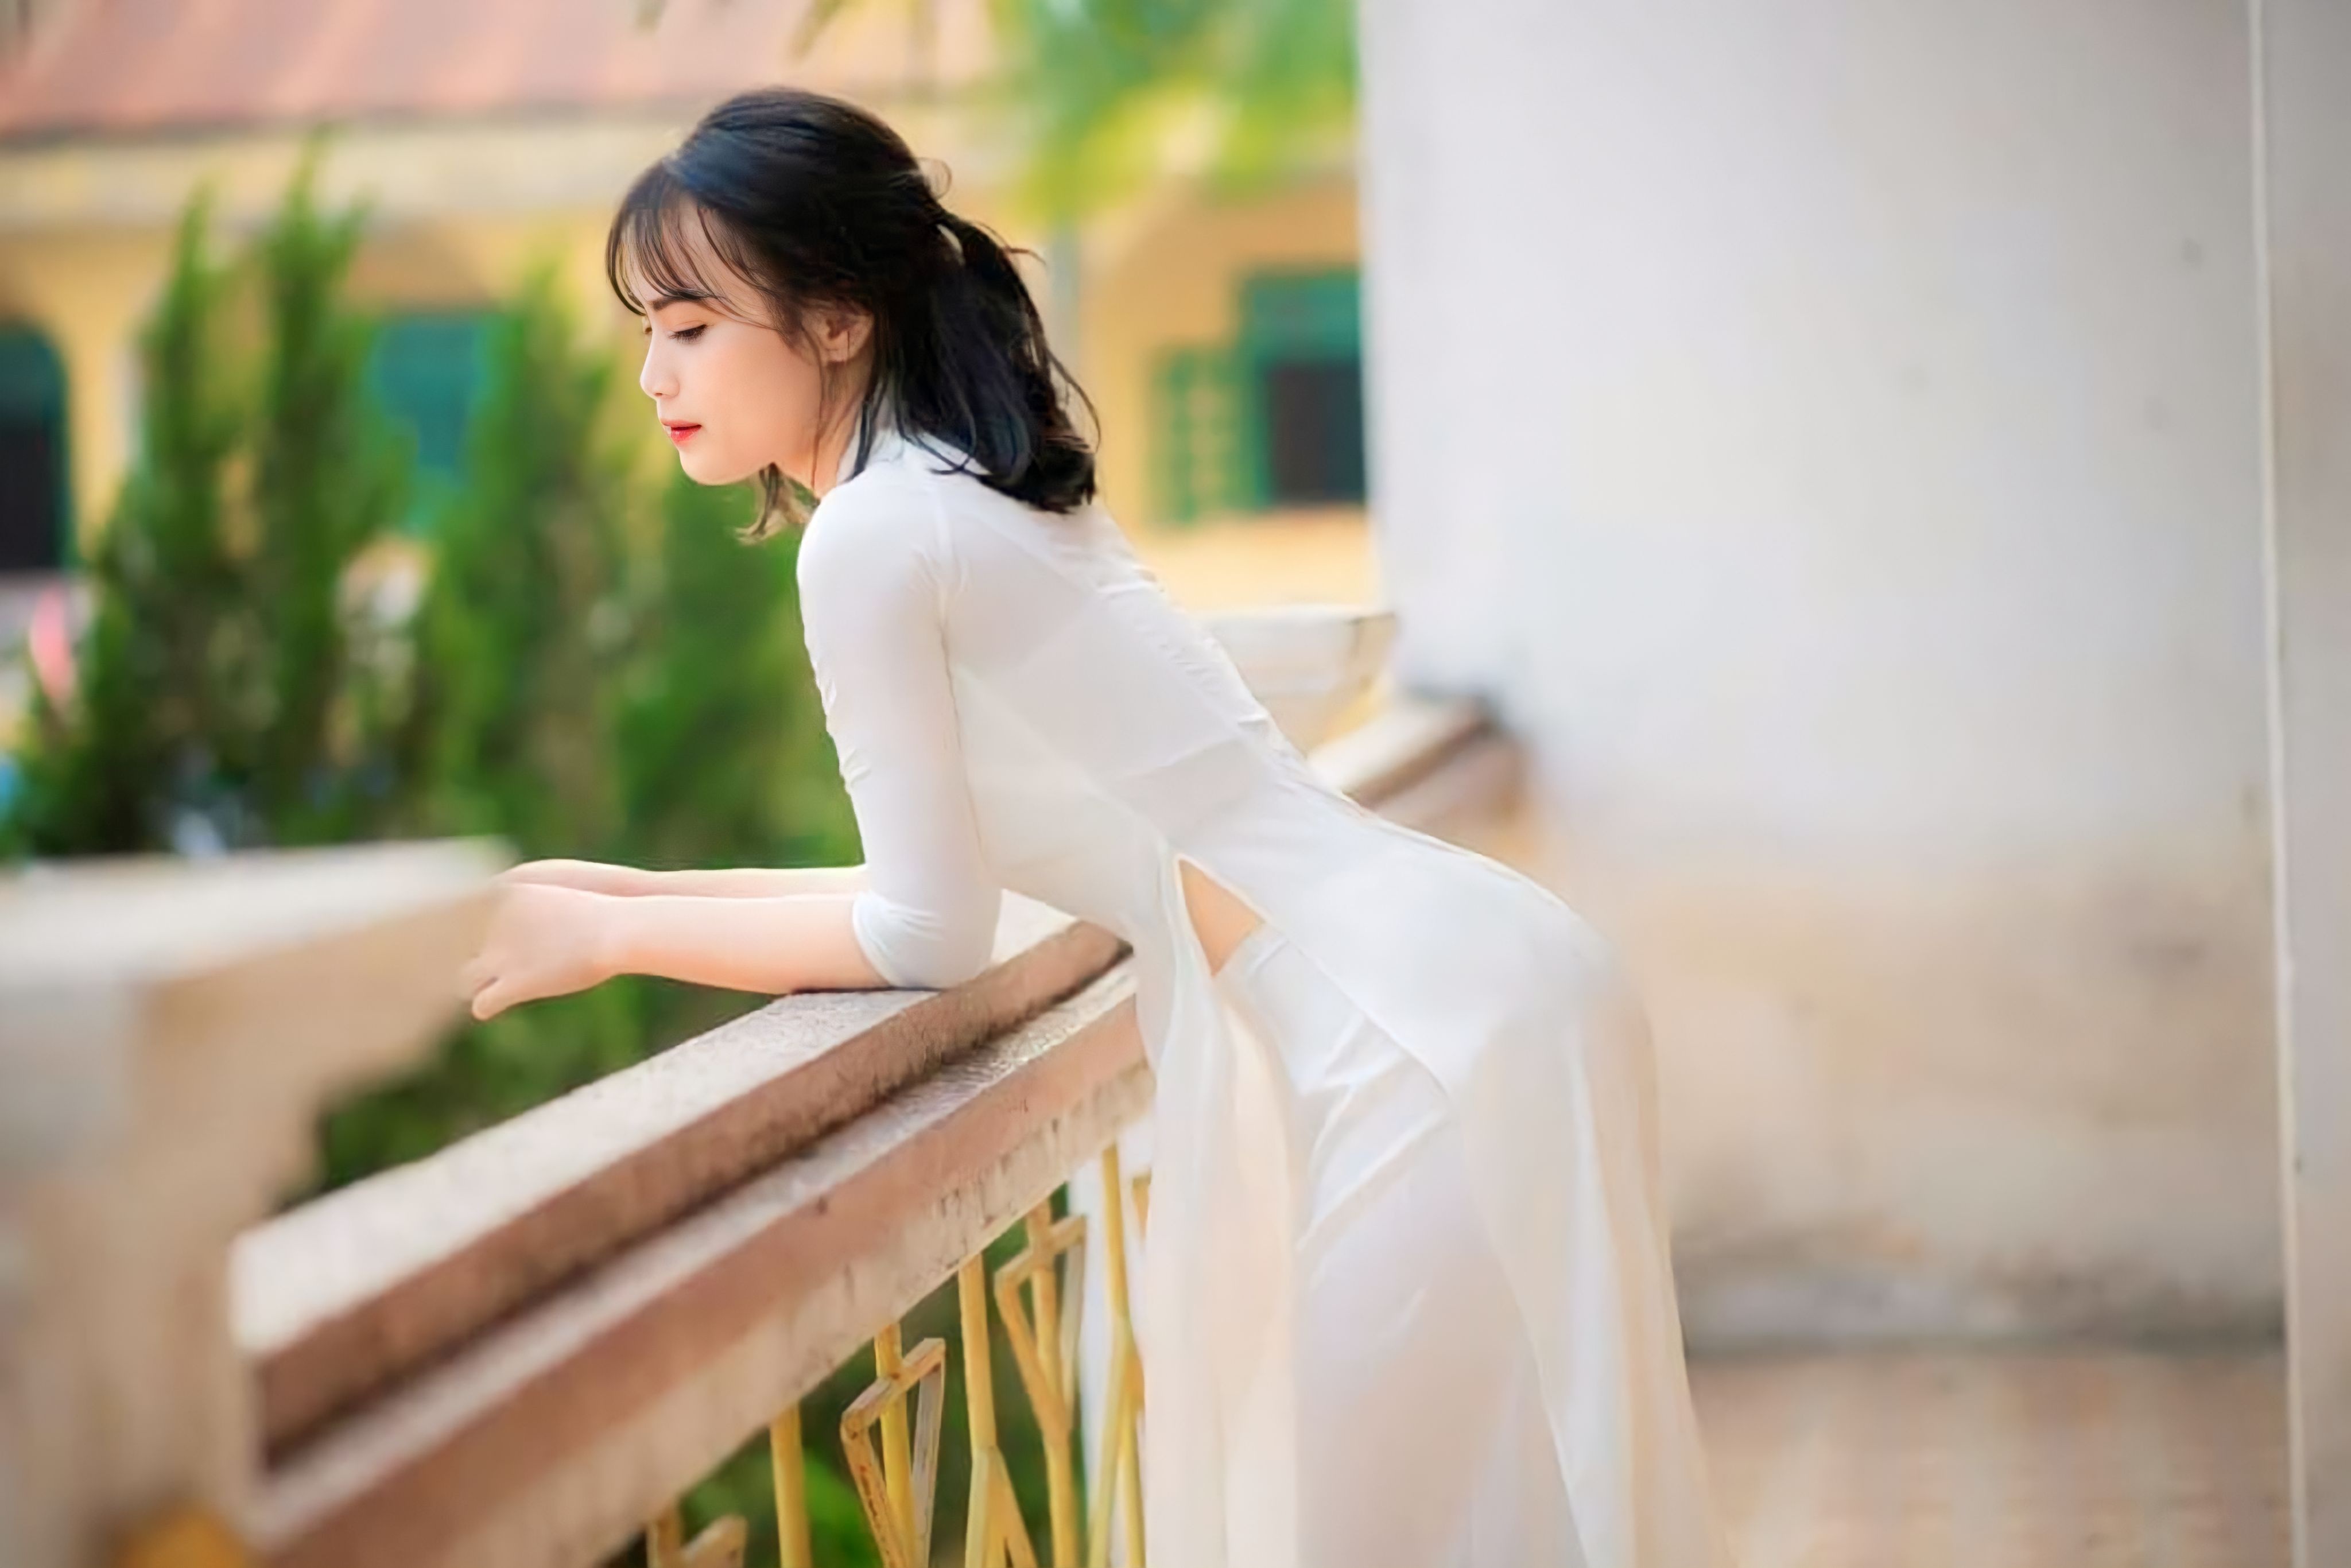
woman, hair, shoulder, plant, human body, flash photography, neck, sleeve, dress, happy, wood, waist, black hair, leisure, long hair, fence, People in nature, grass, formal wear, event, brown hair, sitting, gown, fashion design, human leg, handrail, portrait photography, ceremony, landscape, photo shoot, fashion model